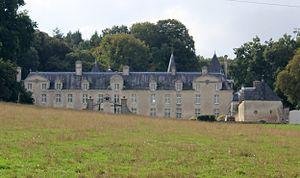
Château de la Ville Der This building is indexed in the Base Mérimée, a database of architectural heritage maintained by the French Ministry of Culture,
Le château de Ferrières est un château de Val d'Oust, dans le Morbihan.
Cet article recense de manière non exhaustive les châteaux, maisons fortes et mottes castales situés dans l'arrondissement français de Pontivy. Il est fait état des inscriptions et classements au titre des monuments historiques.